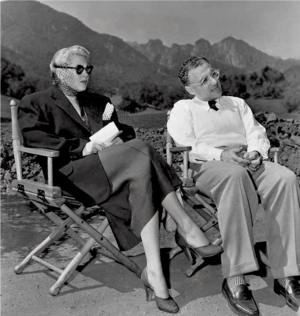
George Dewey Cukor est un réalisateur américain d'ascendance hongroise, né le 7 juillet 1899 à New York et mort le 24 janvier 1983 à Los Angeles. Il est l'auteur des classiques Une étoile est née et My Fair Lady, film pour lequel il remporte l'Oscar du meilleur réalisateur en 1965. Maître de la comédie de mœurs et de la comédie romantique, il collabore à 10 reprises avec Katharine Hepburn, avec laquelle il réalise plusieurs de ses meilleurs films.